Plutonium

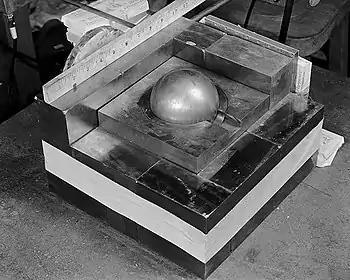
A stack of square metal plates with a side about 10 inches. In the 3-inch hole in the top plate there is a gray metal ball simulating Pu.

Care must be taken to avoid the accumulation of amounts of plutonium which approach critical mass, particularly because plutonium's critical mass is only a third of that of uranium-235. A critical mass of plutonium emits lethal amounts of neutrons and gamma rays. Plutonium in solution is more likely to form a critical mass than the solid form due to moderation by the hydrogen in water.